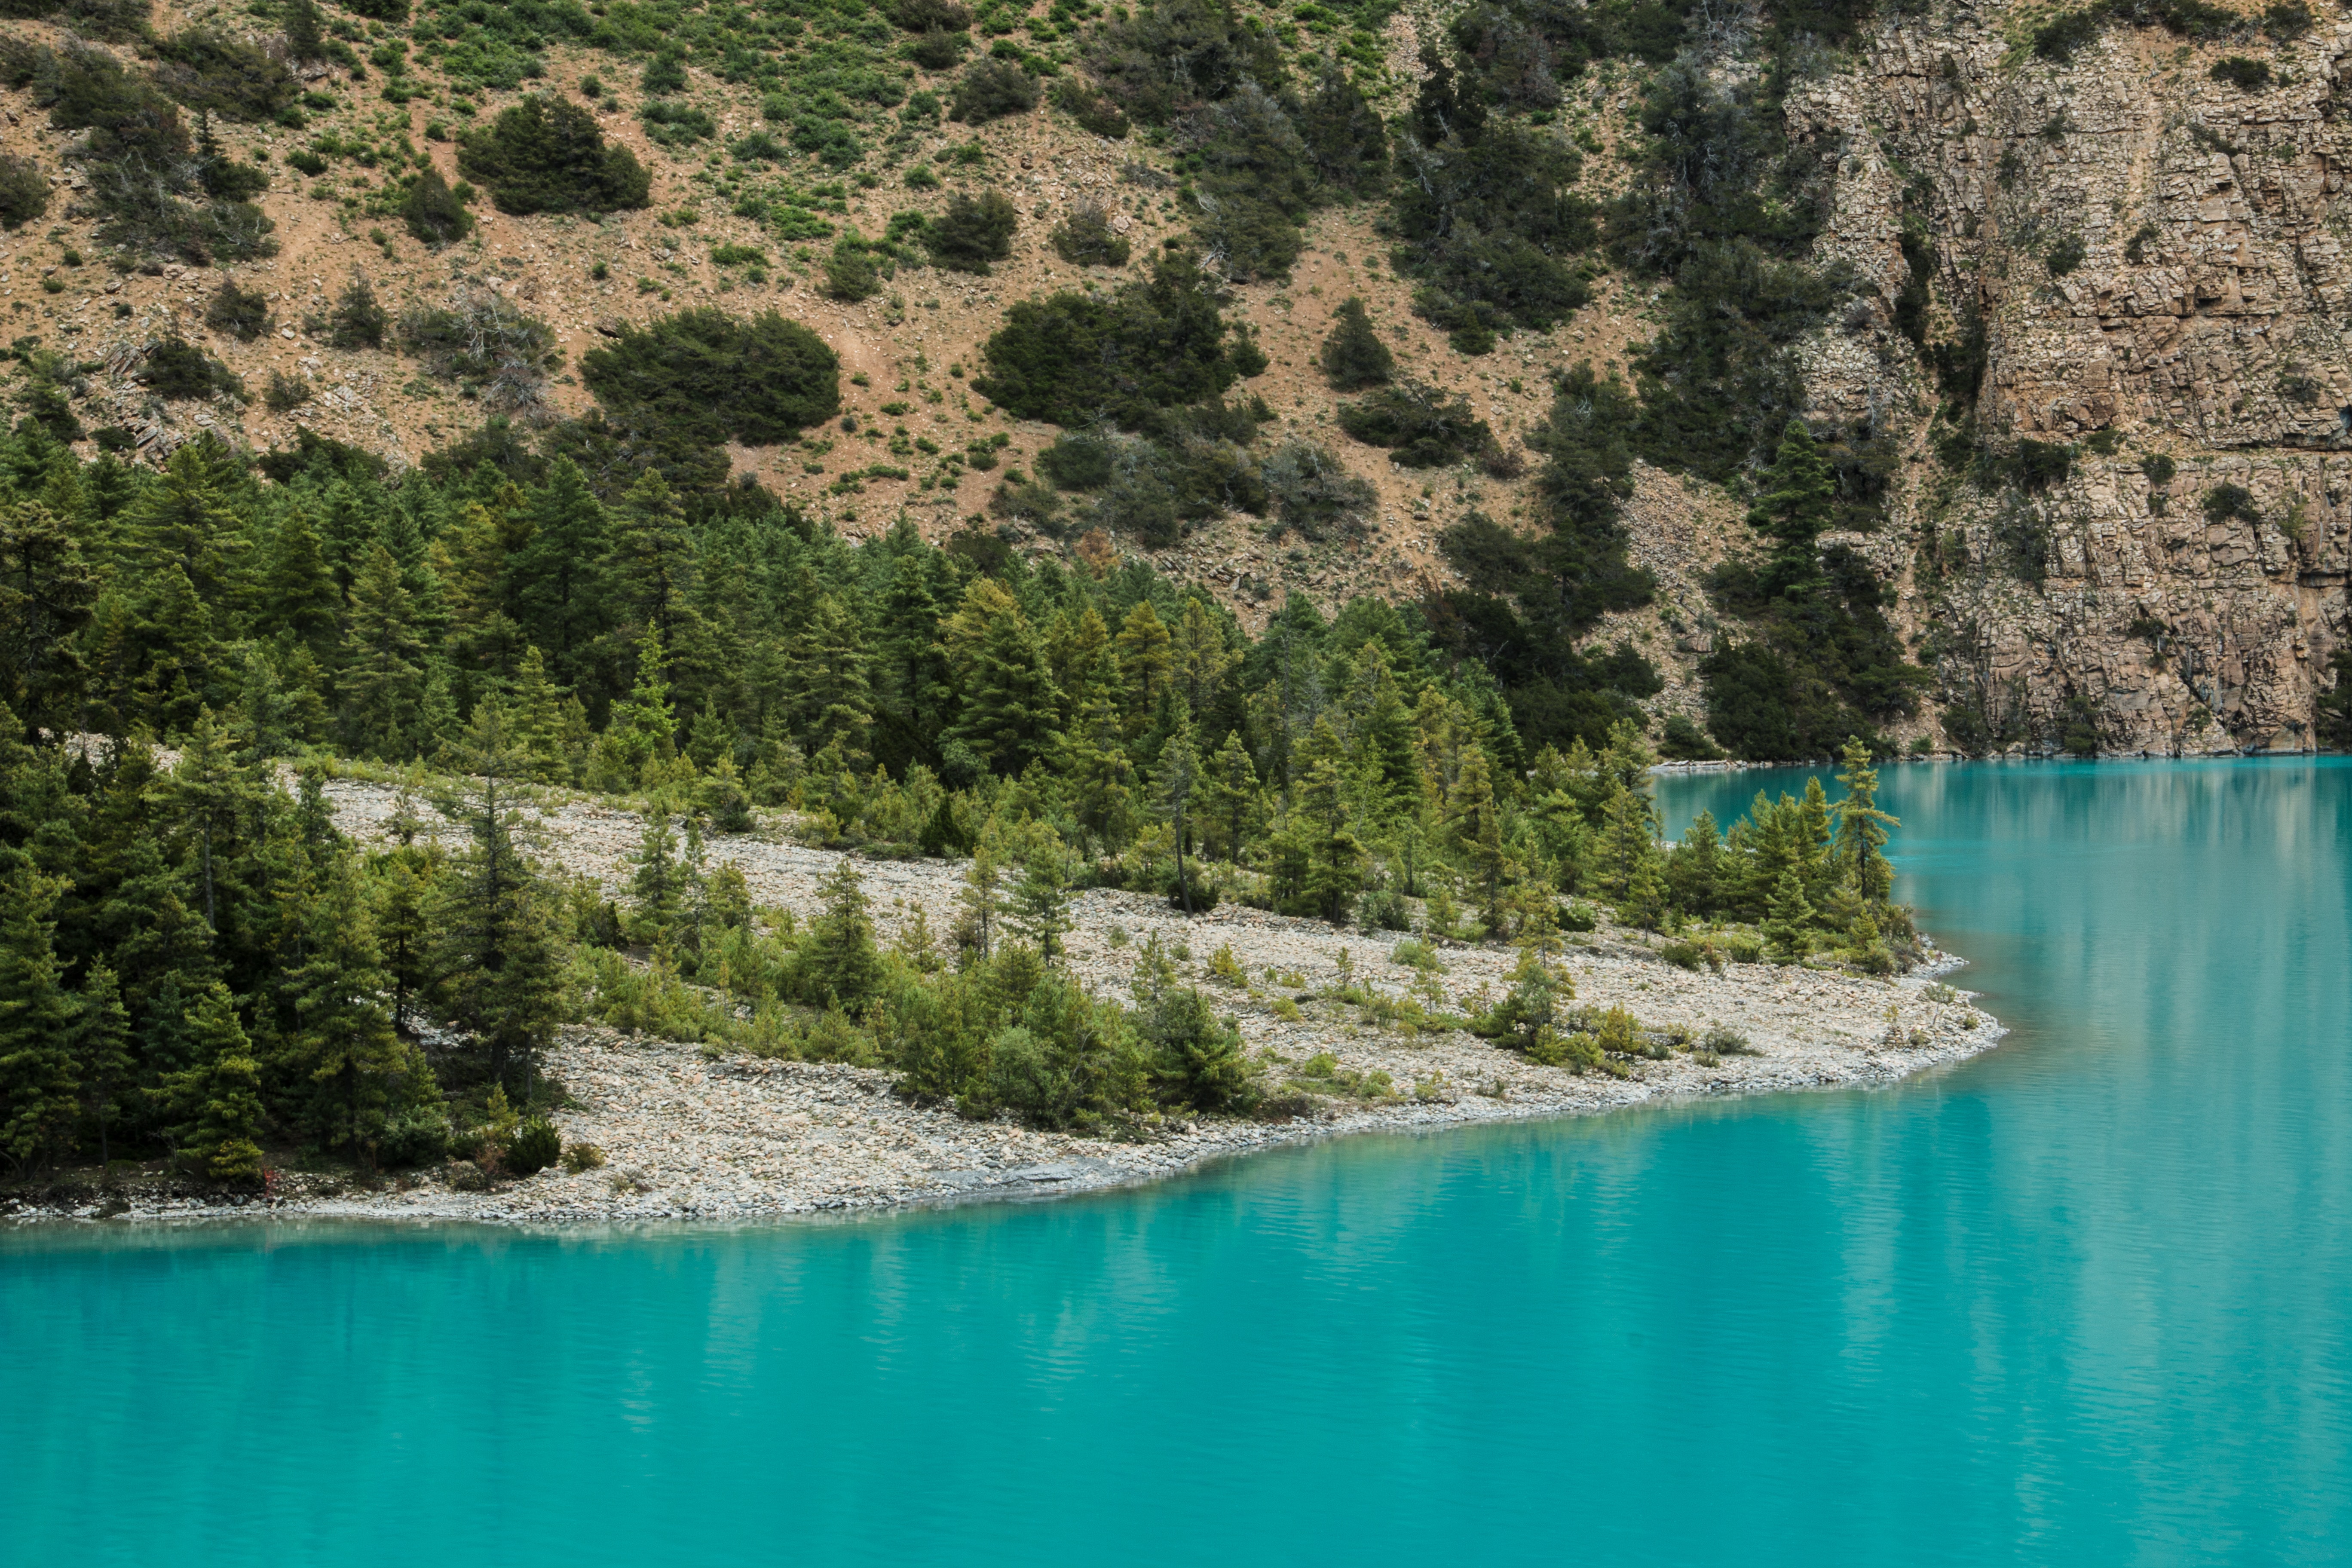
nature, vegetation, nature reserve, ecosystem, water resources, water, wilderness, lake, reservoir, inlet, river, bay, coast, biome, tree, watercourse, tarn, escarpment, state park, lagoon, terrain, plant community, bank, national park, cove, landscape, fjord, forest